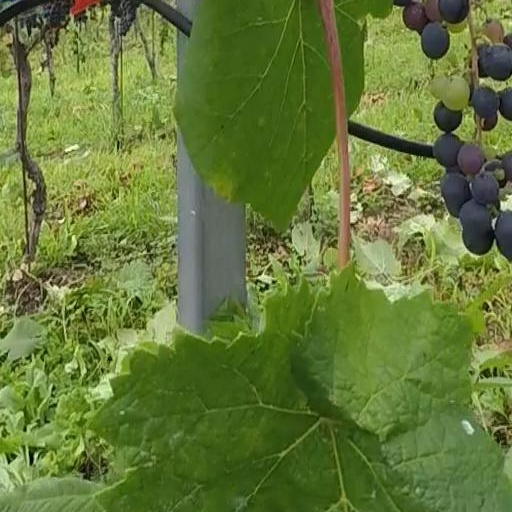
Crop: grape